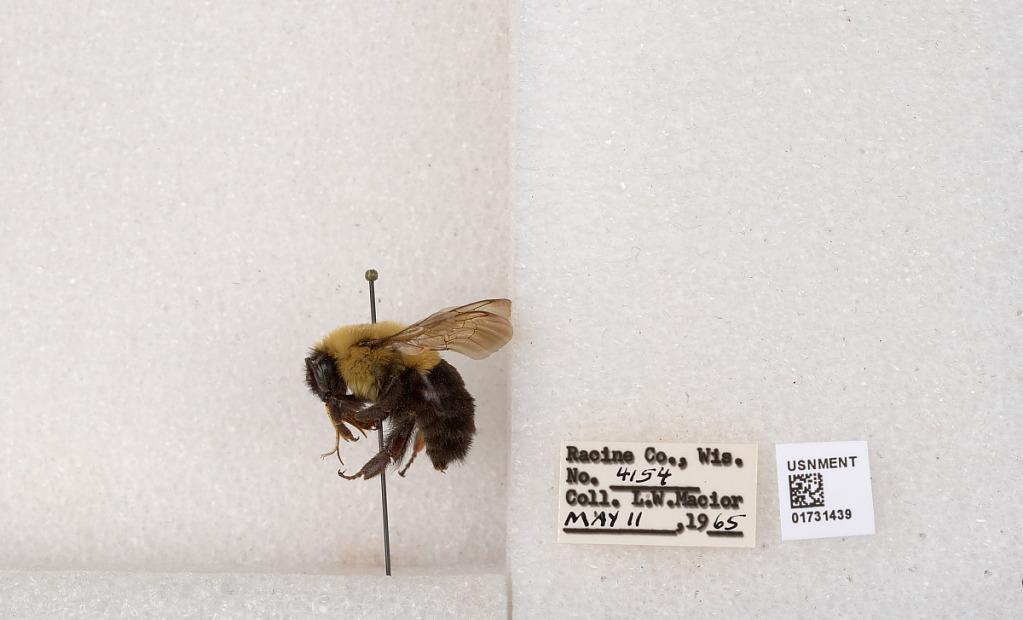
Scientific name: Bombus impatiens Cresson
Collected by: L. Macior
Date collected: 1965-5-11
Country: United States
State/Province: Wisconsin
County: Racine
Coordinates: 42.7299, -87.8123